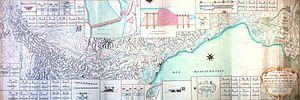
Le canal du Midi est un canal de navigation français à bief de partage qui relie Toulouse à la mer Méditerranée depuis le xviiᵉ siècle. D'abord nommé « canal royal de Languedoc », les révolutionnaires le rebaptisent en 1789 « canal du Midi ». À partir du xixᵉ siècle, le canal latéral à la Garonne, qui double la Garonne de Bordeaux à Toulouse, prolonge le canal du Midi pour fournir une voie navigable de l'océan Atlantique à la mer Méditerranée : l'ensemble des deux canaux est dénommé « canal des Deux-Mers ».